Tomato bushy stunt virus

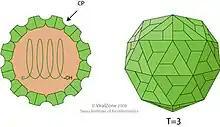
Schematic drawings of a "Tombusviridae" virion (cross-section and side view)

TBSV is an unenveloped icosahedral virus with a T=3 viral capsid composed of 180 subunits of a single capsid protein. Its structure was studied extensively by X-ray crystallography from the late 1950s; its icosahedral symmetry was first identified by structural biologist Donald Caspar, who also pioneered the study of the tobacco mosaic virus. A near-atomic-resolution map was obtained in 1978 by a research team including Stephen C. Harrison.